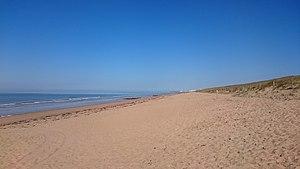
grande plage de Sion-sur-l'Océan
Saint-Hilaire-de-Riez est une commune du Centre-Ouest de la France, située sur la Côte de Lumière, dans le département de la Vendée en région Pays de la Loire.